Natural resources of India

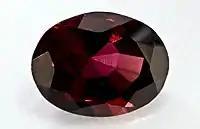
Almandine (garnet group) from Rajasthan

Copper has been used in India since ancient times. In 2022, the Archaeological Survey of India found copper anthropomorphic figures and weapons that could potentially date back to 1600 to 2000 BC. Details of copper mining and metallurgy are available in ancient works like the Arthashastra. In India, consumers of copper include the real estate, home appliance manufacturing and renewable energy sectors, such as electric vehicles, solar power and wind turbines. As of 2019, India has approximately 2% of the world copper reserves and the country accounts for 0.2% of the world's copper production. India does not have a large number of copper mines and the mines in the country are primarily concentrated in Rajasthan, Madhya Pradesh, Bihar and Jharkhand. Sterlite Copper, Hindalco Industries and Hindustan Copper are the three companies that dominate India's copper industry.